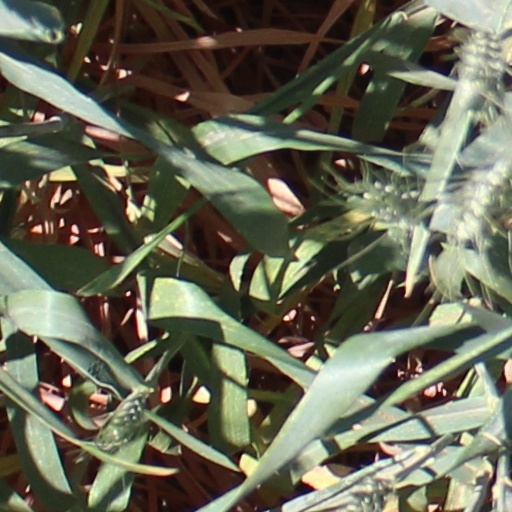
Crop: wheat